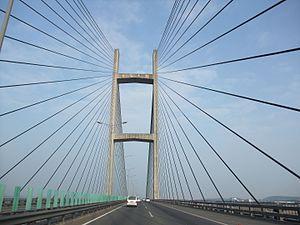
Cette liste de ponts de Chine a pour vocation de présenter une liste de ponts remarquables de Chine, tant par leurs caractéristiques dimensionnelles, que par leur intérêt architectural ou historique et incluant toutes les subdivisions telles que le Tibet et Hong Kong.